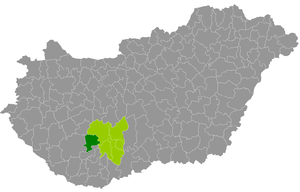
Le district de Dombóvári est un des 6 districts du comitat de Tolna en Hongrie. Il compte 32 333 habitants et rassemble 16 localités : 15 communes et une seule ville dont Dombóvár, son chef-lieu.